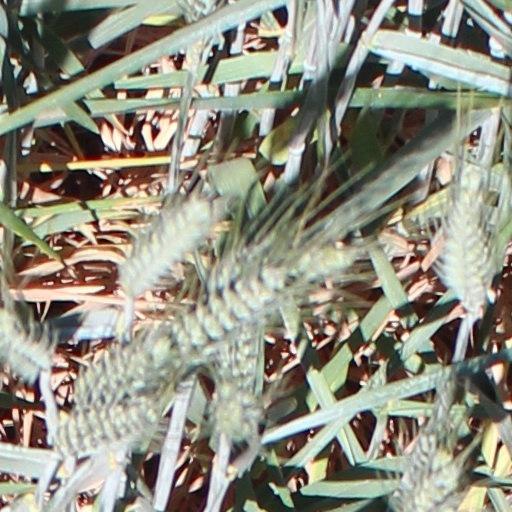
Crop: wheat